Lyefjell

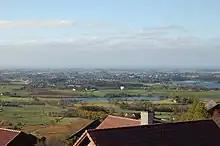
View from Lyefjell looking towards Bryne

The village has a population (2015) of 2,253 which gives the village a population density of . There is an elementary and middle school in Lyefjell as well as three large pre-schools. There is also a well stocked grocery store right next to the local auto shop. The grocery store also serves as a delivery point for packages for Posten and Postnord.